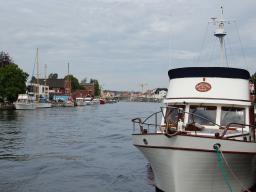
Label: Background_without_leaves